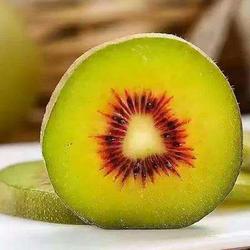
Label: Kiwi